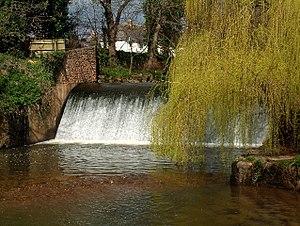
La rivière Sid est une rivière mineure de l'Est du Devon.